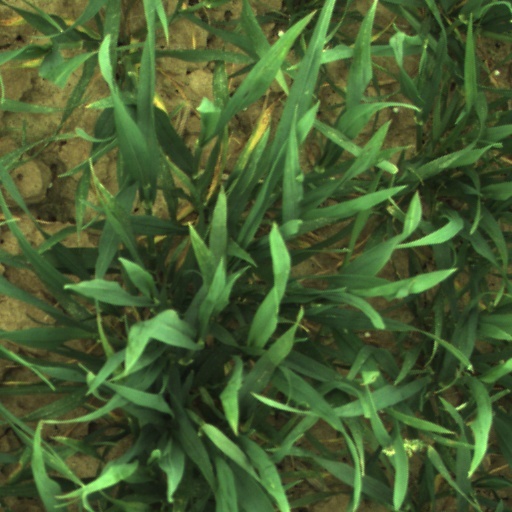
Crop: wheat